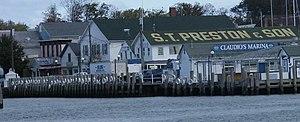
Greenport West est une census-designated place de l'État de New York, située à l'extrémité nord-est de Long Island.
Greenport est une localité du comté de Suffolk dans l'État de New York aux États-Unis, sur la côte nord de Long Island.